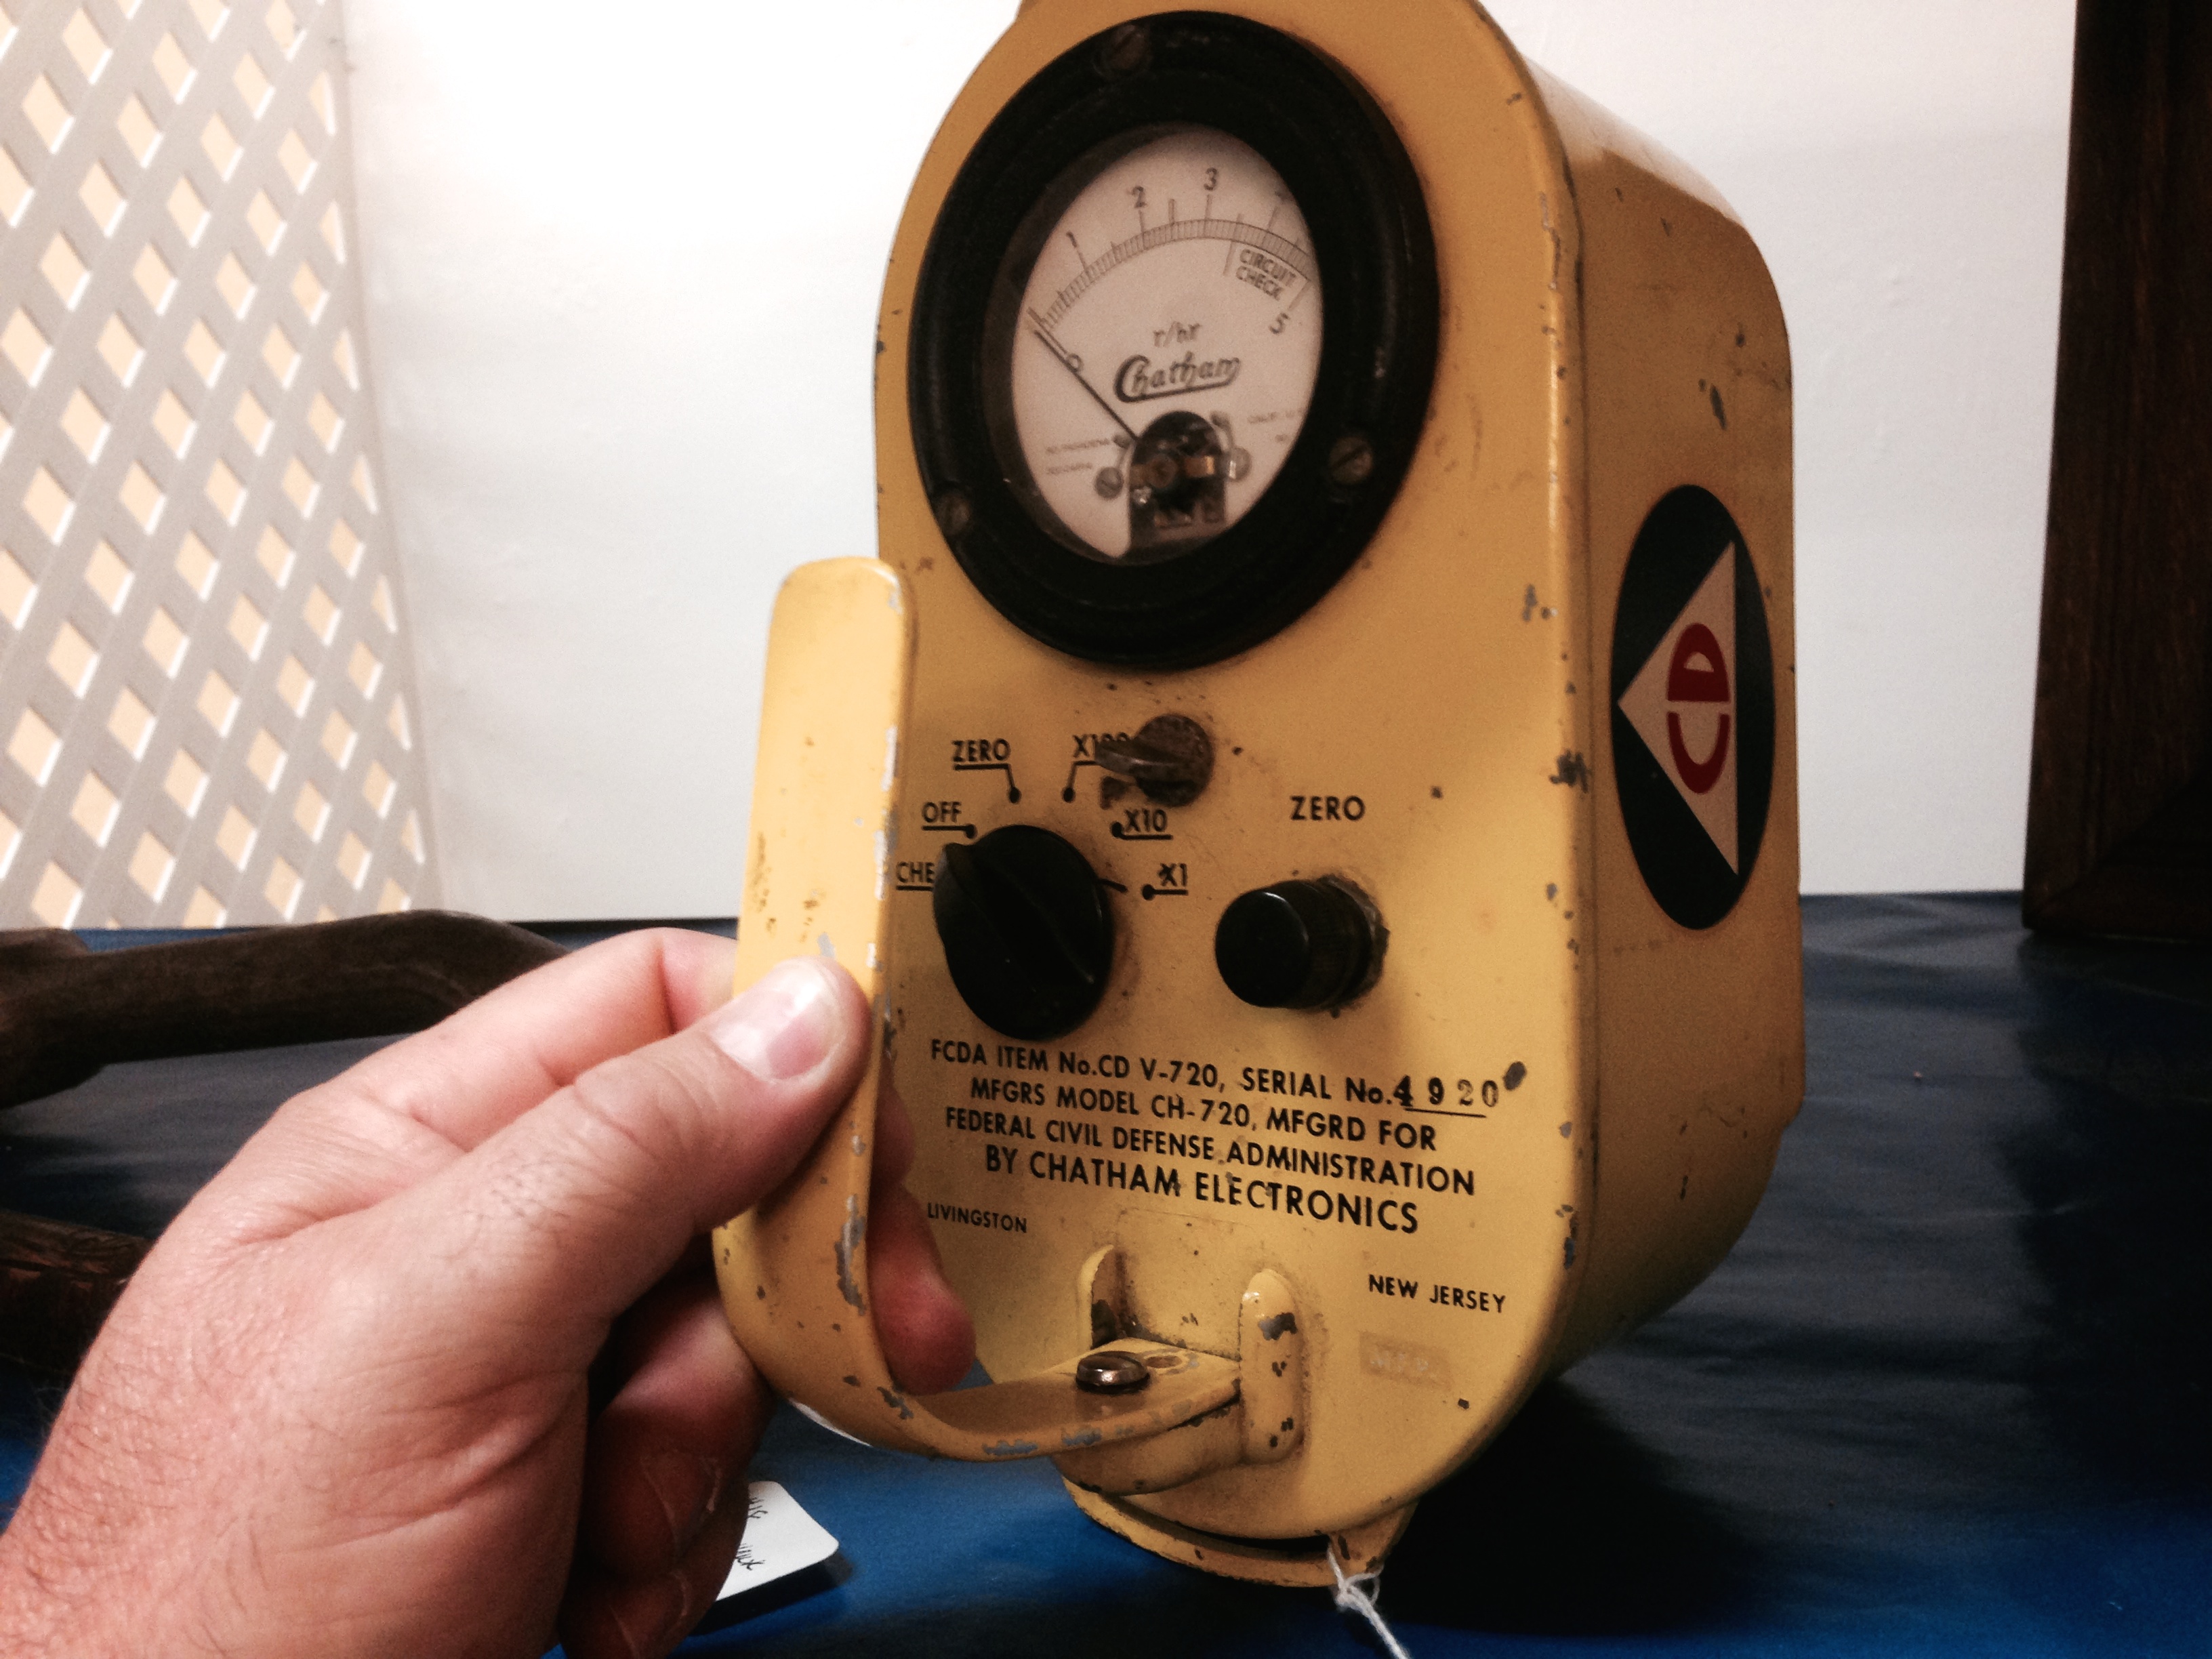
hand, gadget, organ